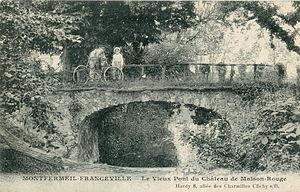
Carte postale ancienne éditée par Hardy, 8, allée des Charmilles, Clichy-sous-Bois
Montfermeil est une commune française située dans le département de la Seine-Saint-Denis en région Île-de-France.